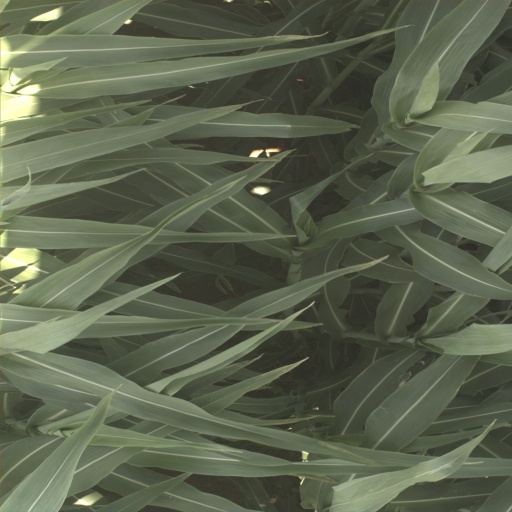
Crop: sorghum